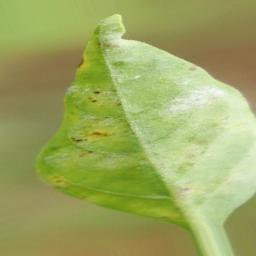
Label: powdery mildew